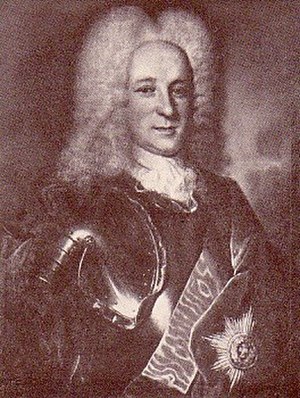
Ferdinand Anton Danneskiold-Laurvig
Ferdinand Anton lensgreve Danneskiold-Laurvig var gehejmekonferensråd.